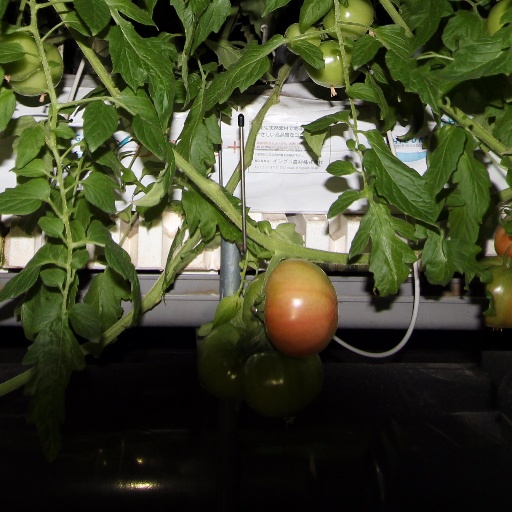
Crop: tomato